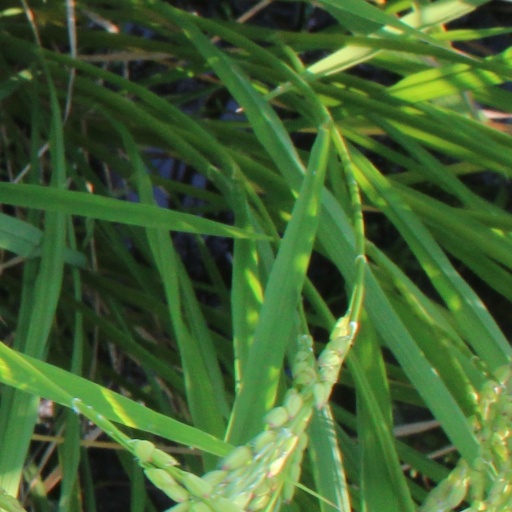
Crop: rice